Culture of Somerset

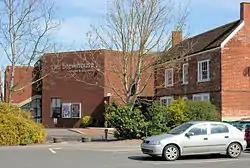
Brewhouse Theatre, Taunton

Bath has the greatest number of theatres in the county. The oldest is the Theatre Royal which was built in 1720 by Thomas Greenway, and was Beau Nash's first house: The theatre, along with the neighbouring Garrick's Head public house, is a Grade II* listed building and is considered a prime example of Georgian architecture. The auditorium has tiers of ornate plasterwork, with sumptuous red and gilt decoration, and a majestic "trompe l'oeil" ceiling and glittering chandelier. It was extensively renovated in 1982, and refurbished in 1999 and now provides a 900-seat auditorium. The Ustinov Studio, a studio theatre is the Theatre Royal's second space, built in 1997 at the rear of the building on Monmouth Street. It is named after the actor Peter Ustinov. It is the home of Britain's largest annual international festival of adult puppetry, and a venue for an eclectic range of drama, dance and classical music. In 2006 it closed for a £1.5million, 15-month refurbishment undertaken by Haworth Tompkins. Also connected to the Theatre Royal is the egg which was built specifically for the use of young people. It was converted from a former cinema by architects Haworth Tompkins. The Grade II listed Victorian building houses the eponymous 'egg'-shaped auditorium, around which an arts cafe, rooftop rehearsal space and basement technical workshop are arranged. The idea was supported by the children's author Bel Mooney. It opened in October 2005. In 2007, the Peter Hall Company made use of the space in order to stage a production of George Orwell's Animal Farm. The auditorium is unique in the UK enabling both fully day-lit or blacked out theatre and is usable end-on, in the round, flat floor and traverse.